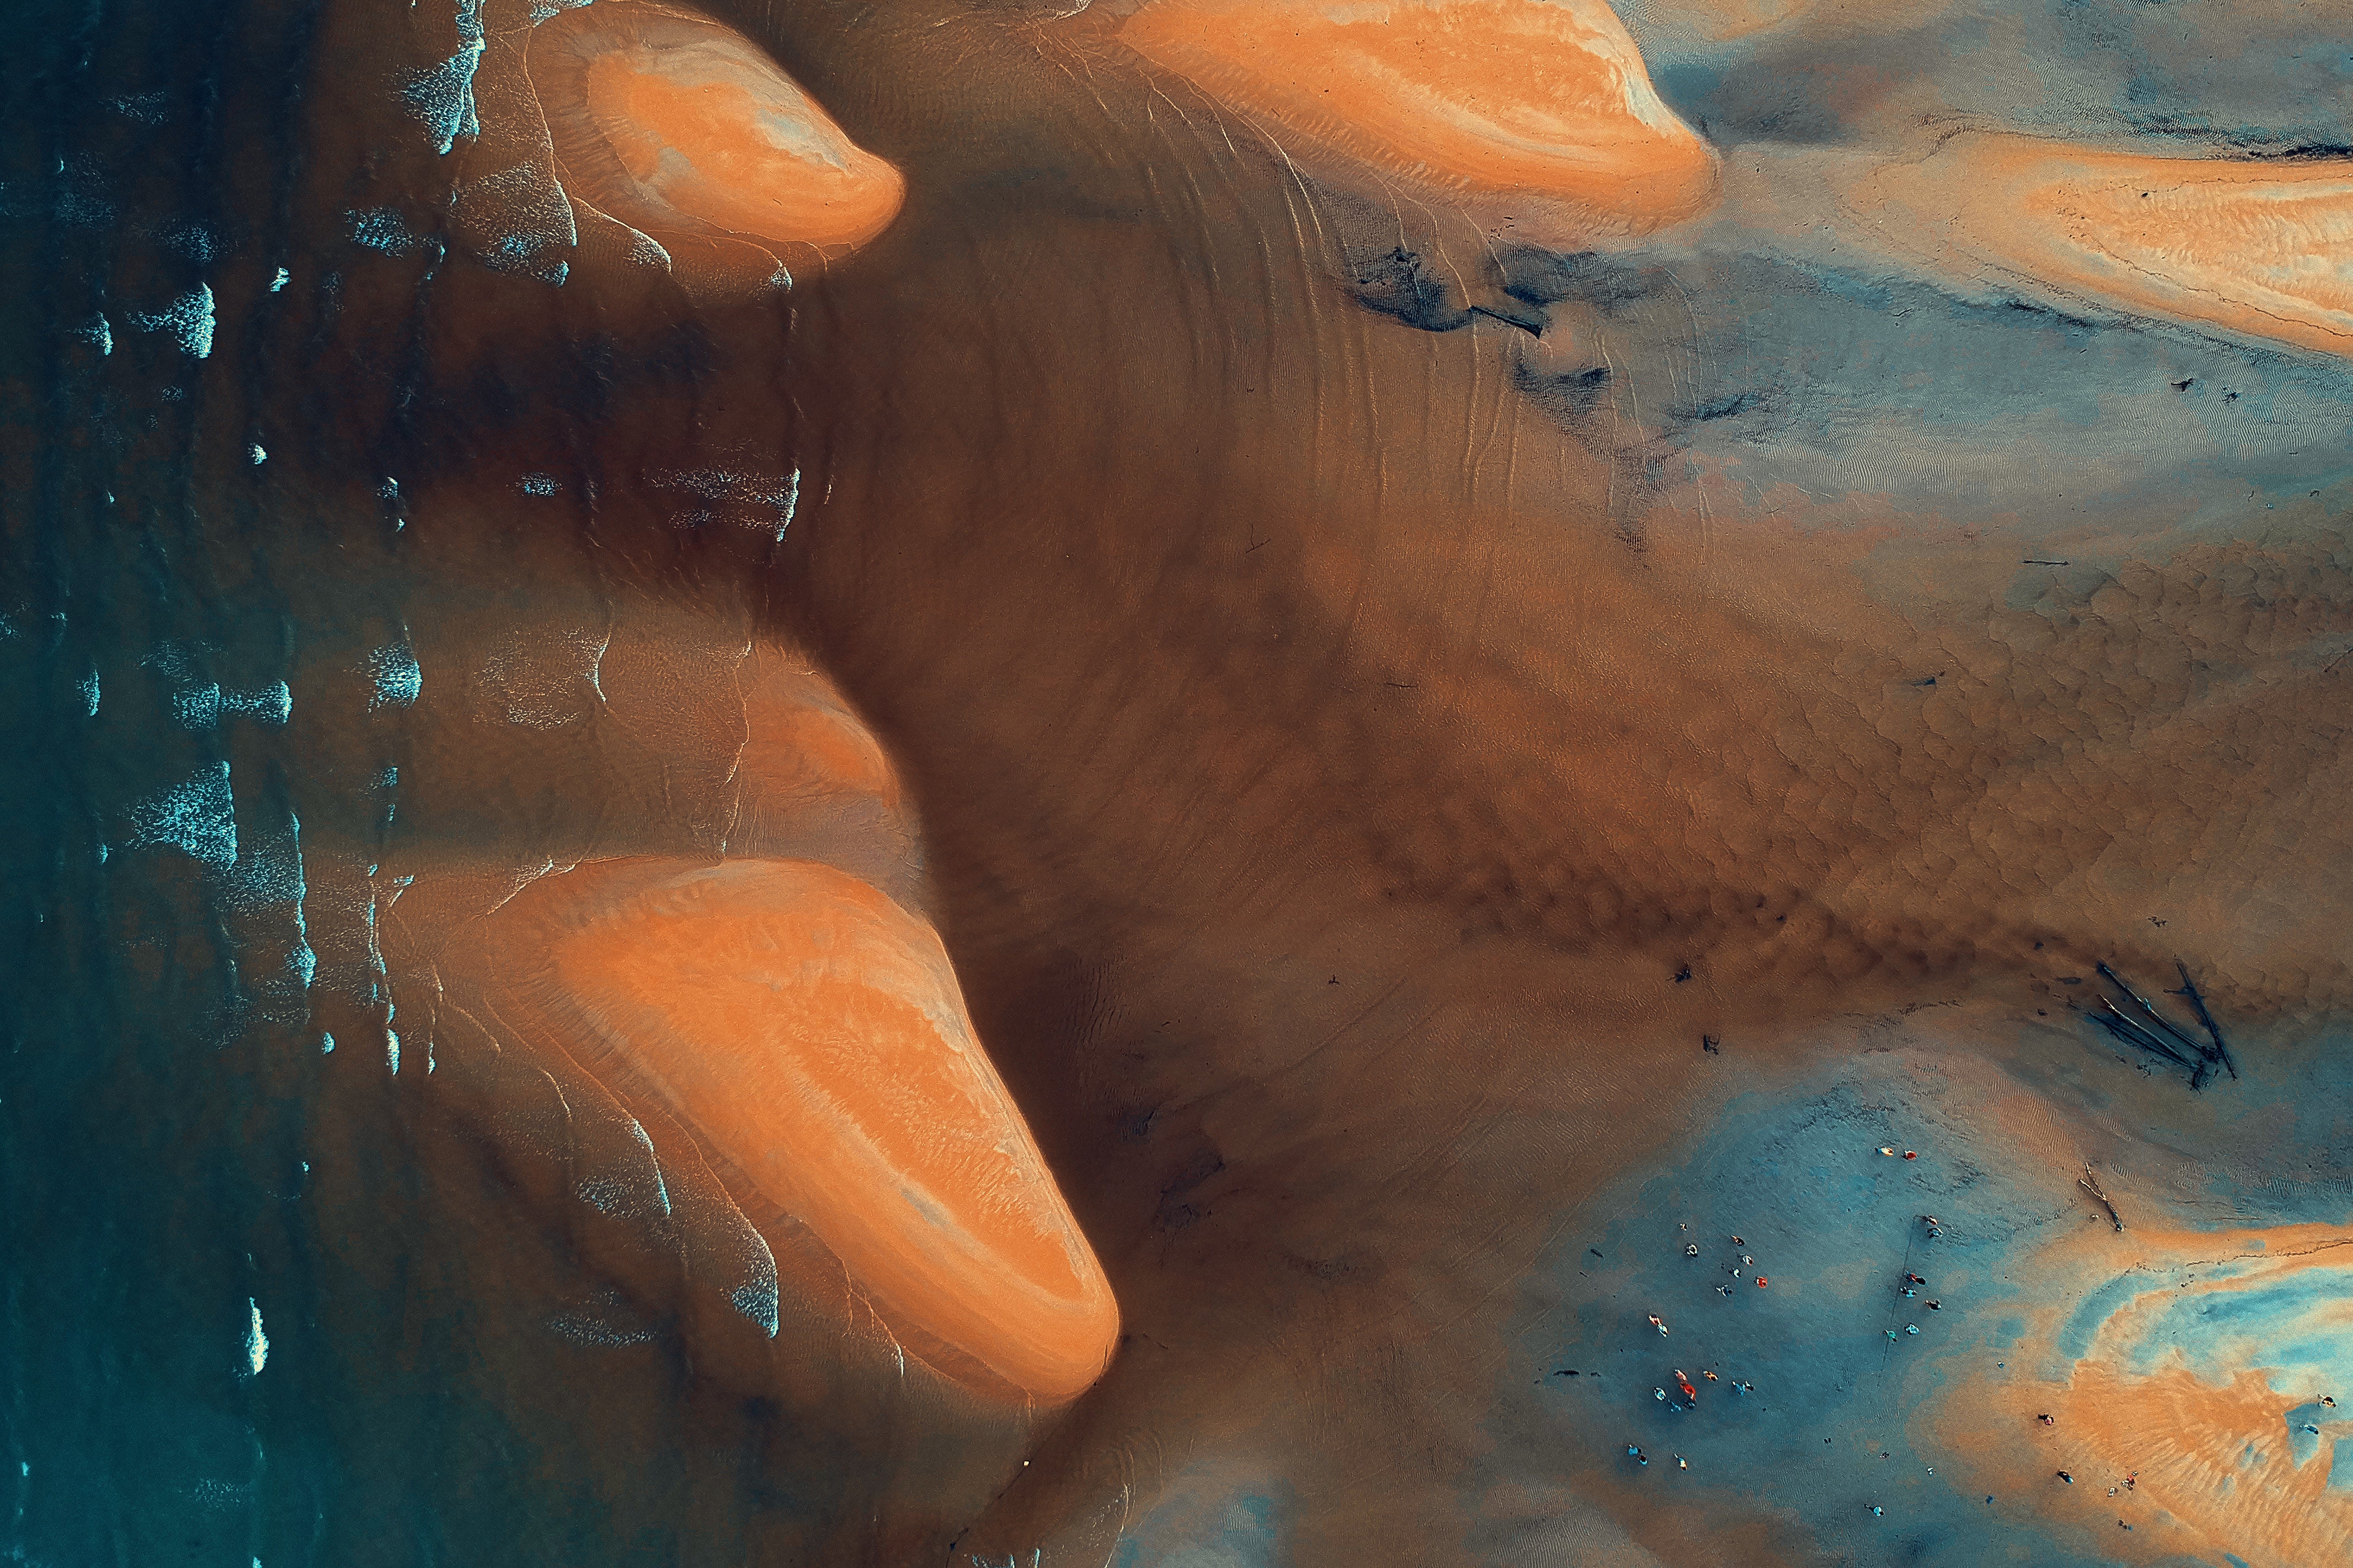
blue, orange, water, geological phenomenon, painting, art, photography, space, visual arts